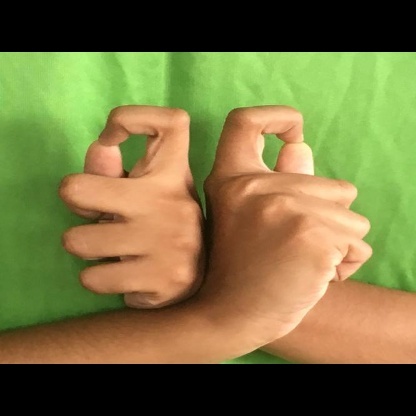
Mudra: Berunda